Drnovice (Vyškov District)

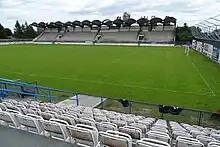
Drnovice football stadium

The municipality was home to football club 1. FK Drnovice, which took part in the Czech First League for 10 seasons between 1993 and 2005. Drnovice is the second smallest municipality that has ever been represented in the Czech First League (after Blšany). The club was dissolved in 2006 due to financial trouble. Its successor is a club named FKD and plays only in amateur competitions.